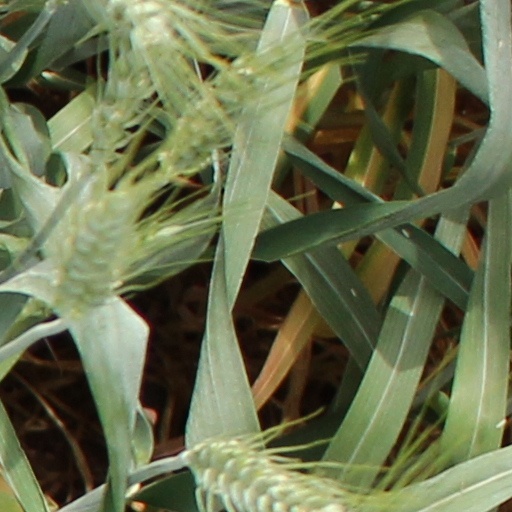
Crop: wheat